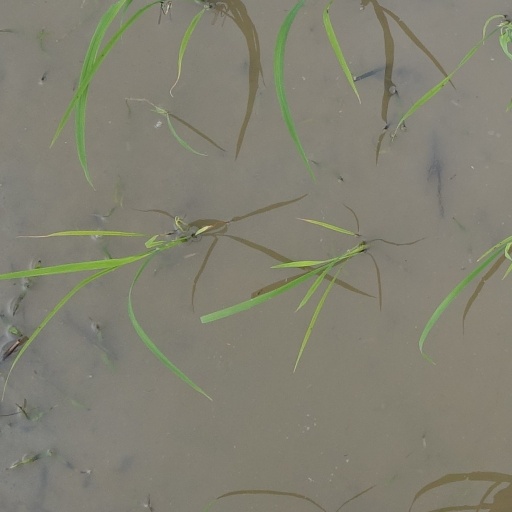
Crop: rice